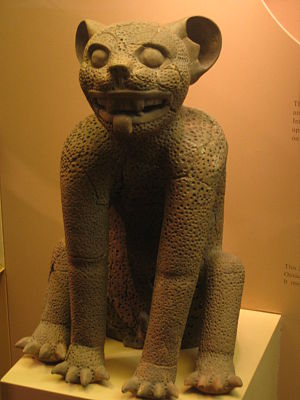
Zapoteker
Jaguar-figur.
Zapotekerne var et indiansk folk der boede i området som den nuværende Oaxaca-delstat i den sydlige del af det centrale Mexico dækker. I præ-columbiansk tid var de en af de mesoamerikanske civilisationer. Arkæologien fører deres kultur cirka 2500 år tilbage i tiden. Blandt de arkæologiske rester er den tidlige og imponerede by Monte Albán, der bestod af bygninger, boldbaner, storslåede grave og gravguder, besat med fint forarbejdede guldsmykker. Monte Albán var den første større by på den vestlige halvkugle og var centrum for en zapotetisk stat, der dominerede meget af hvad vi i dag kender som delstaten Oaxaca.